Once Upon a Time in America

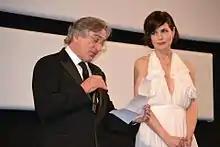
Robert De Niro and Elizabeth McGovern at the screening of the film's restored version, during the 2012 Cannes Film Festival

In March 2011, it was announced that Leone's original 269-minute version was to be recreated by a film lab in Italy under the supervision of Leone's children, who had acquired the Italian distribution rights, and the film's original sound editor, Fausto Ancillai, for a premiere in 2012 at either the Cannes Film Festival or Venice Film Festival.